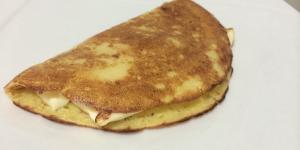
arepas andinas de maiz